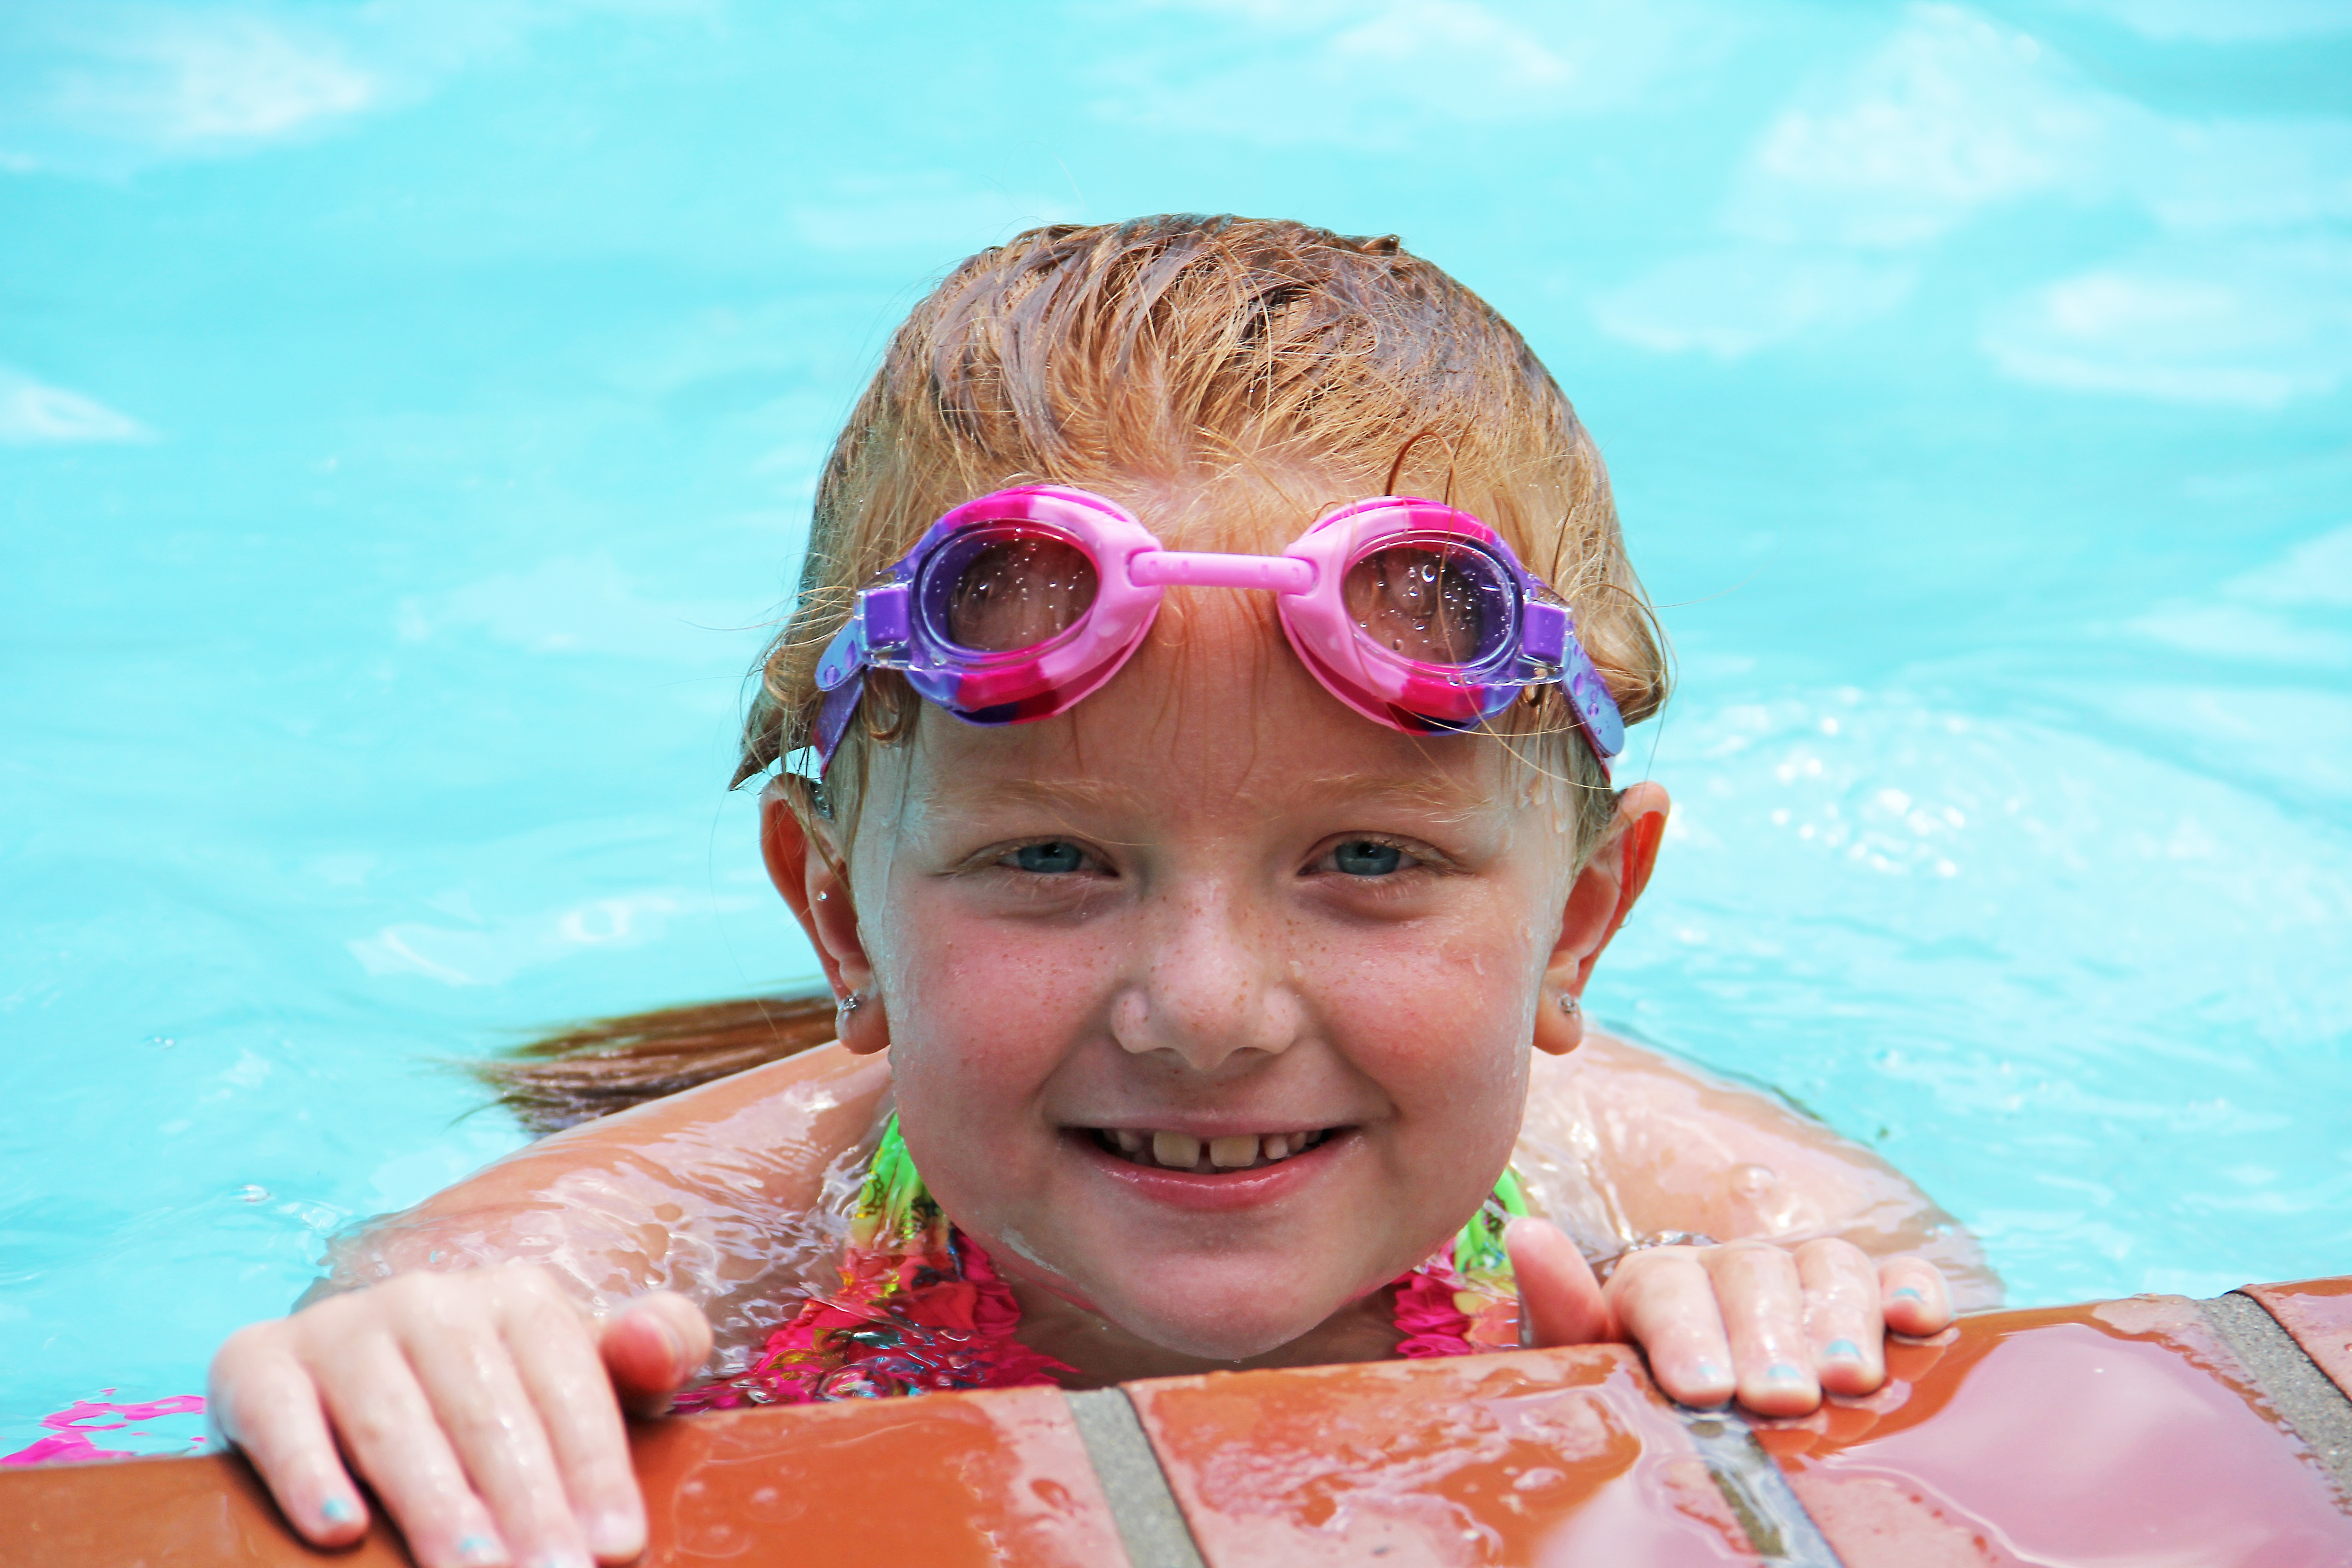
water, girl, vacation, recreation, pool, swim, swimming pool, leisure, swimming, swimmer, fun, sports, goggles, pretty, water sport, outdoor recreation